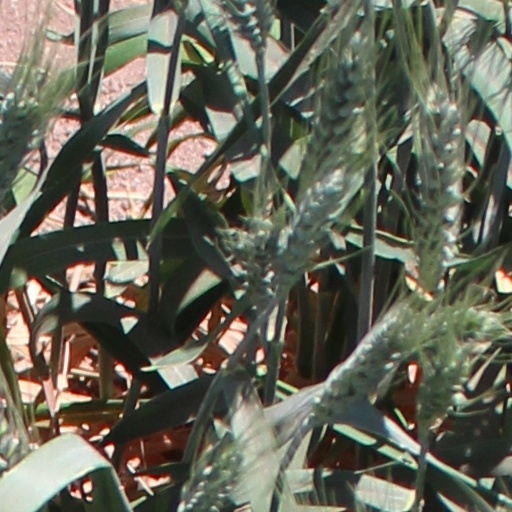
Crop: wheat